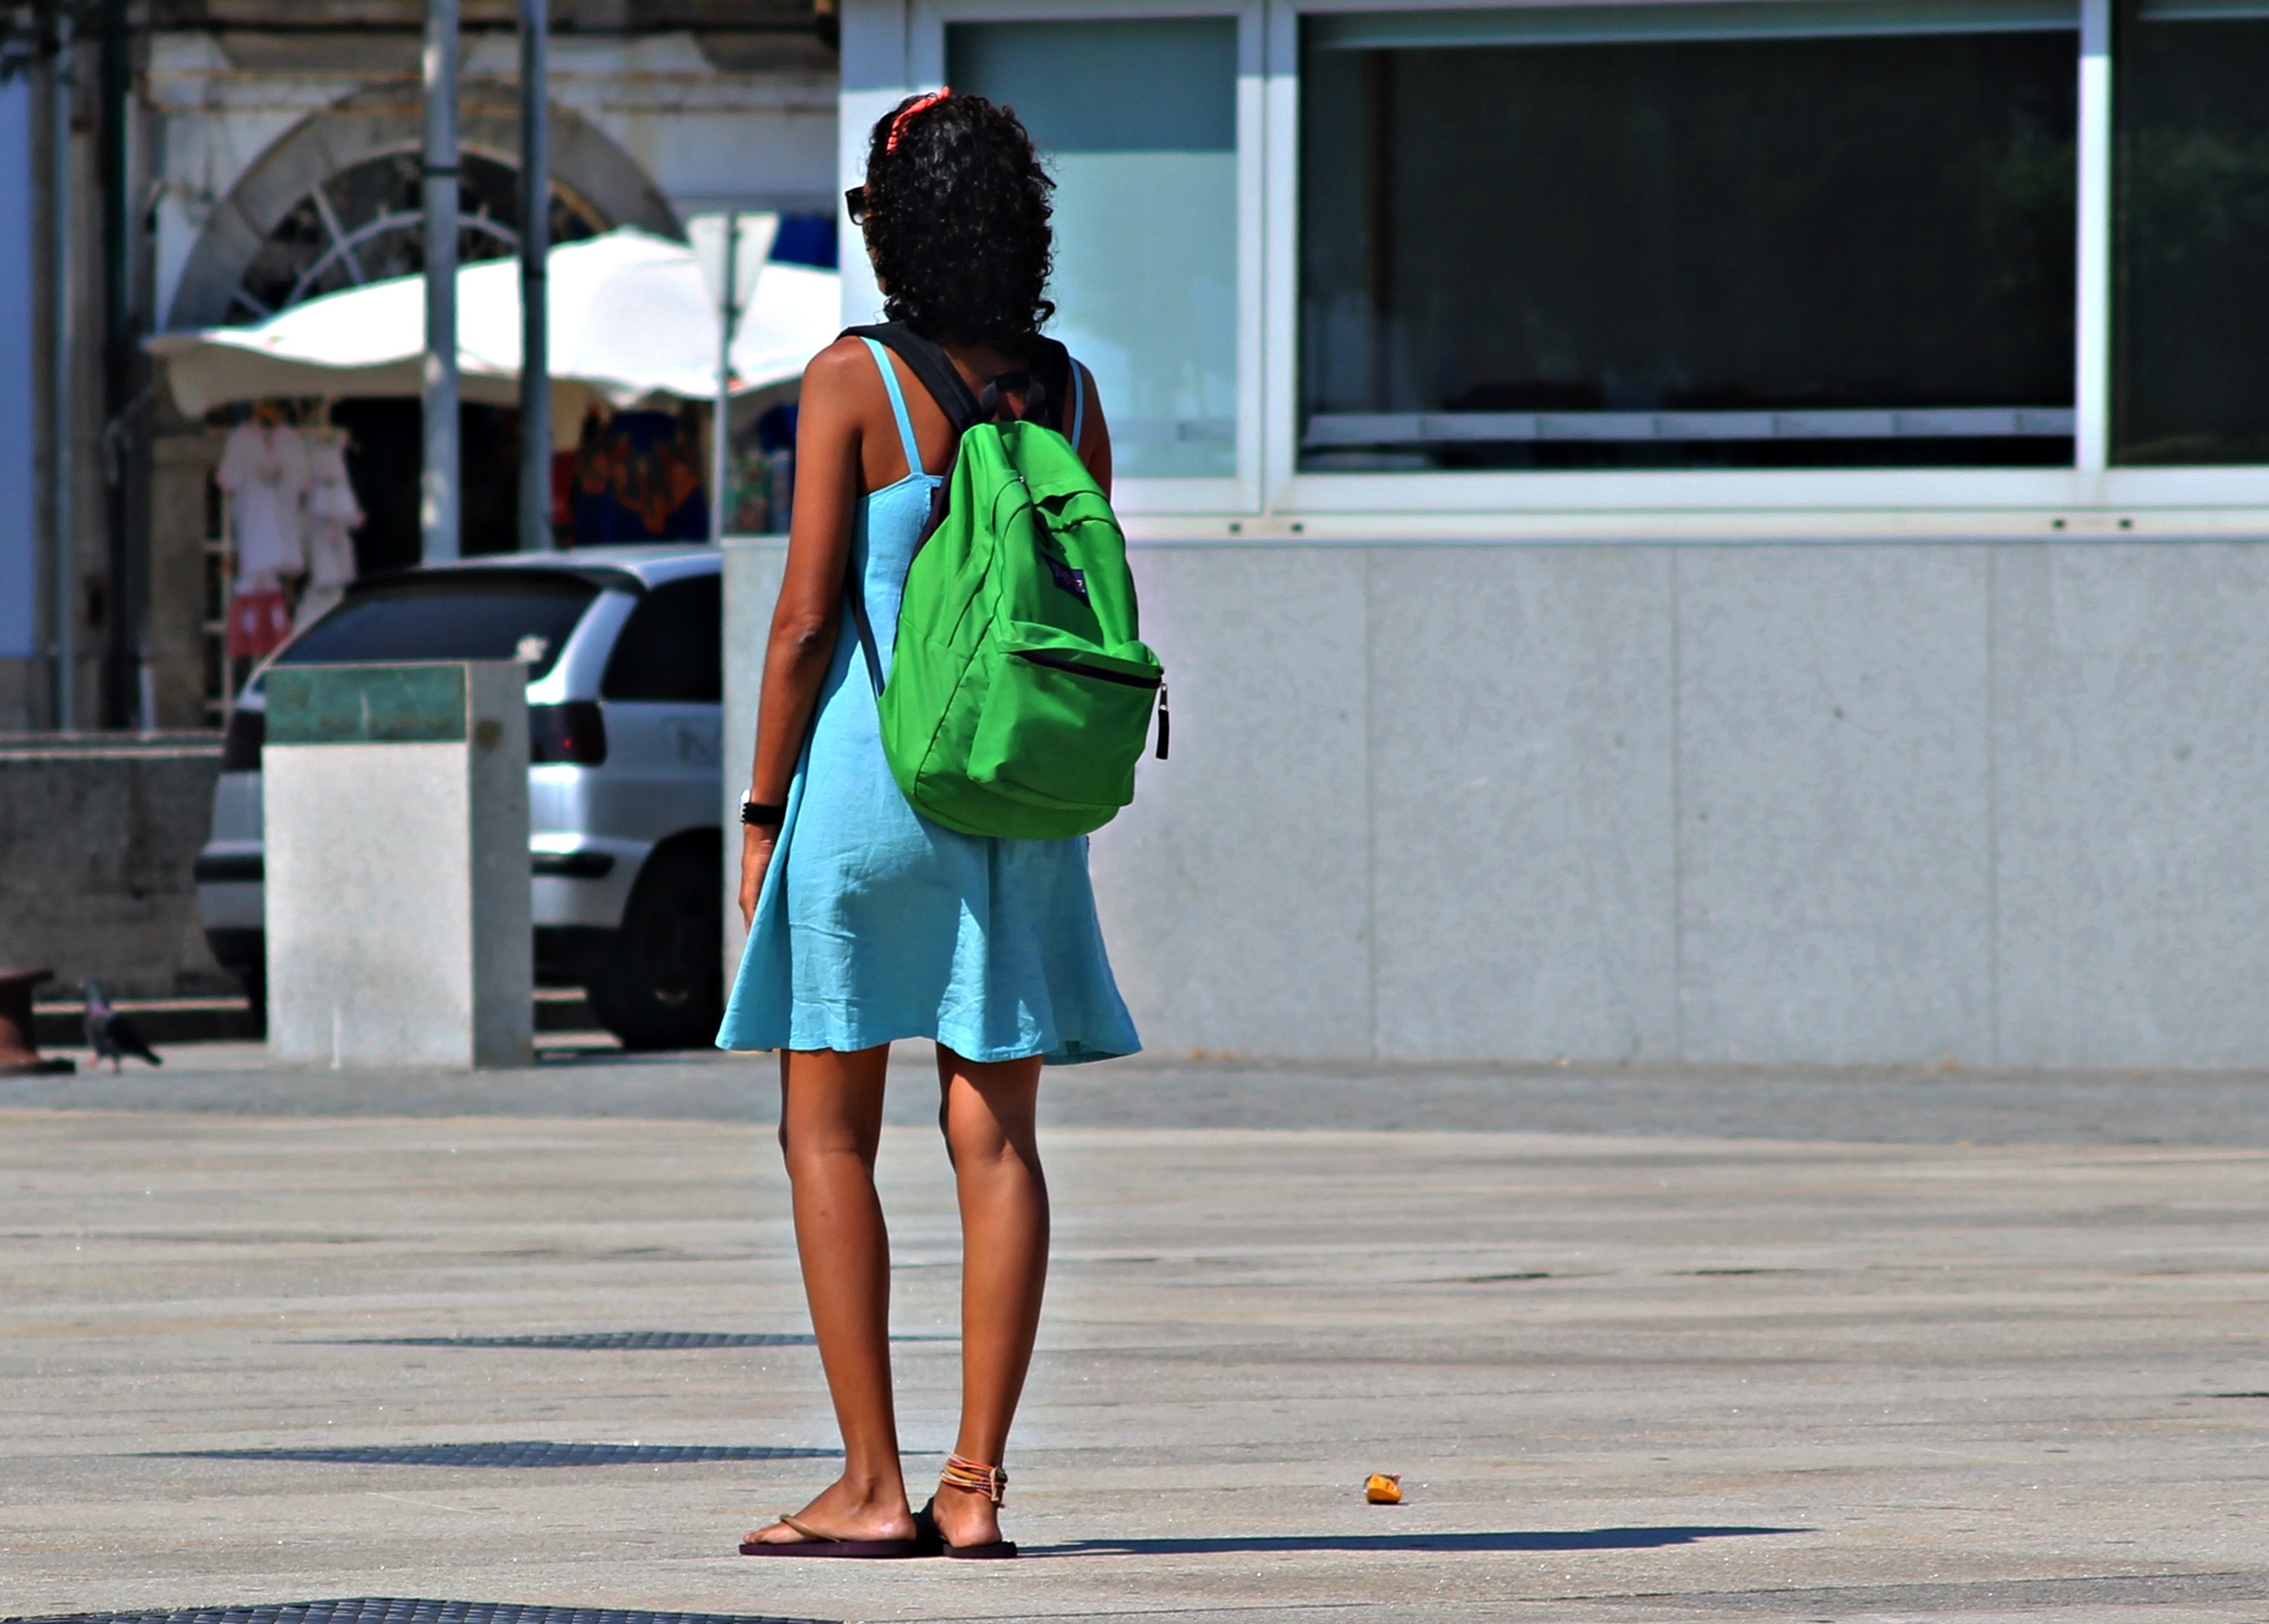
woman, road, street, spring, color, child, fashion, blue, season, infrastructure, beauty, sol, lightness